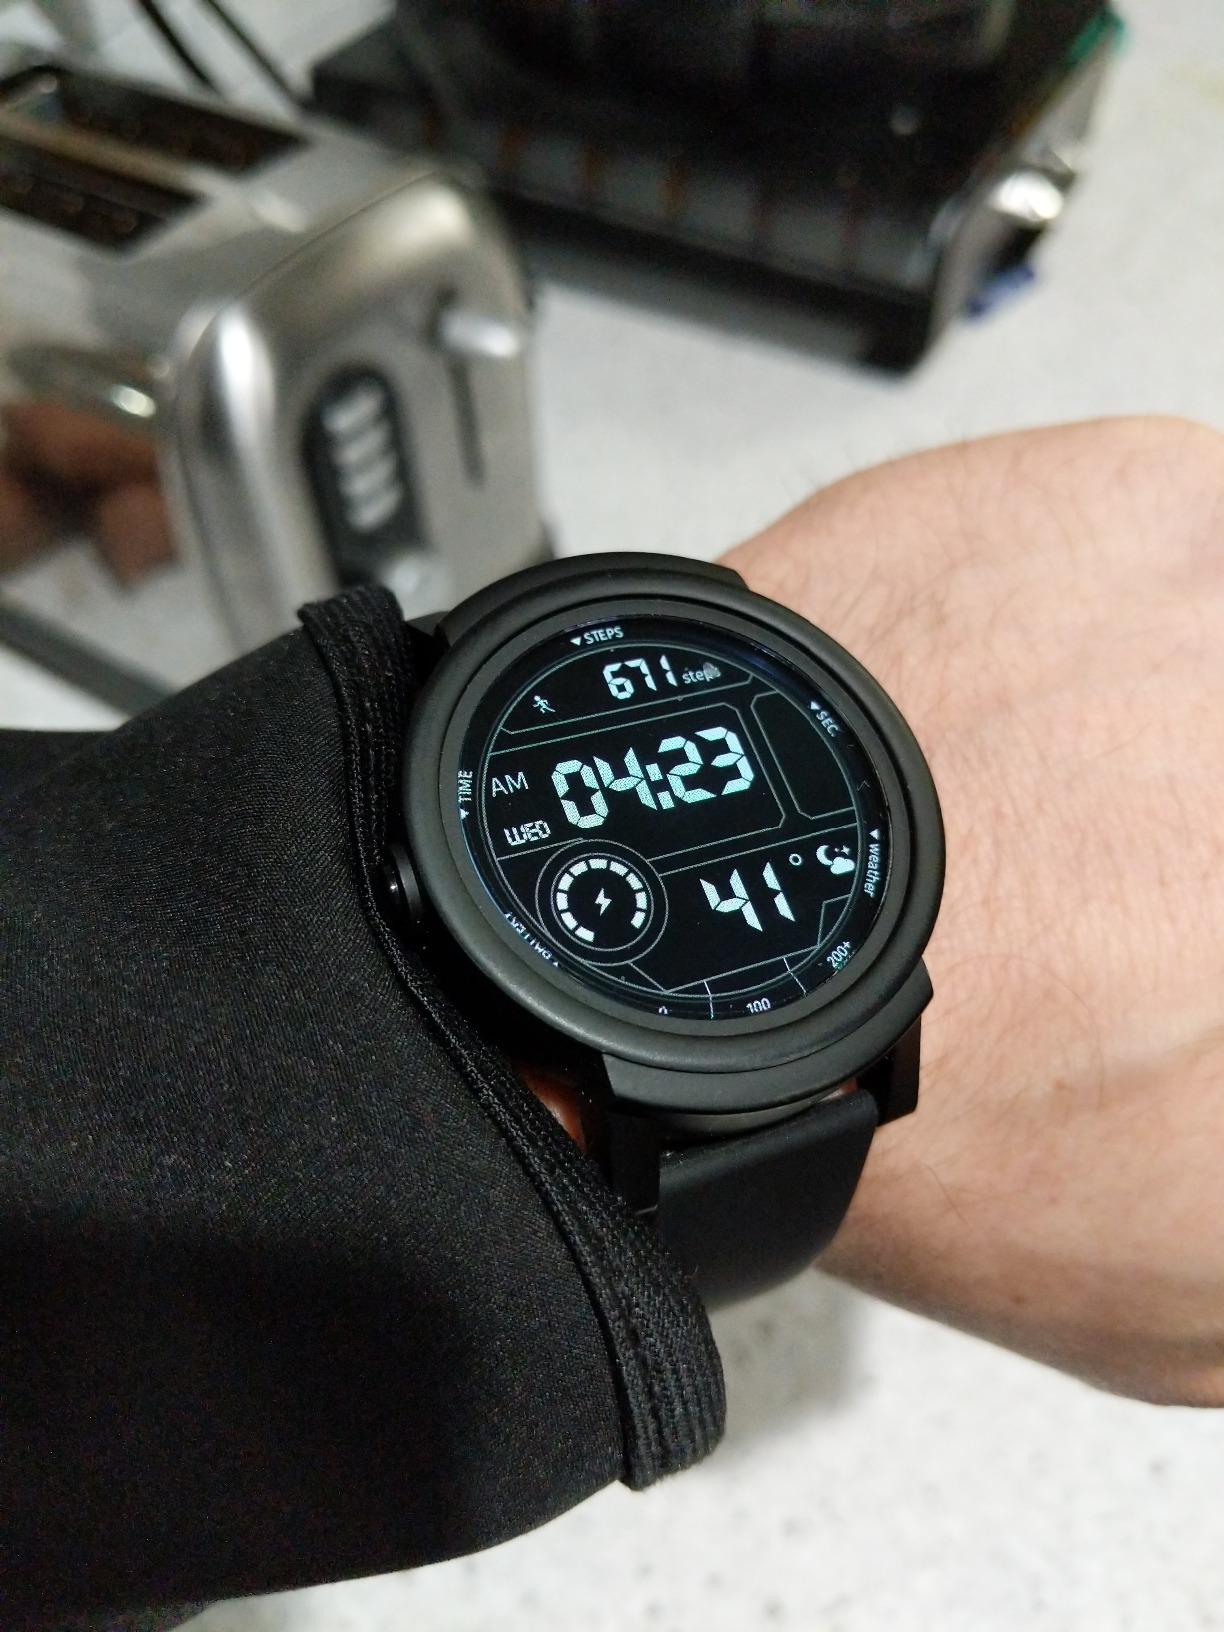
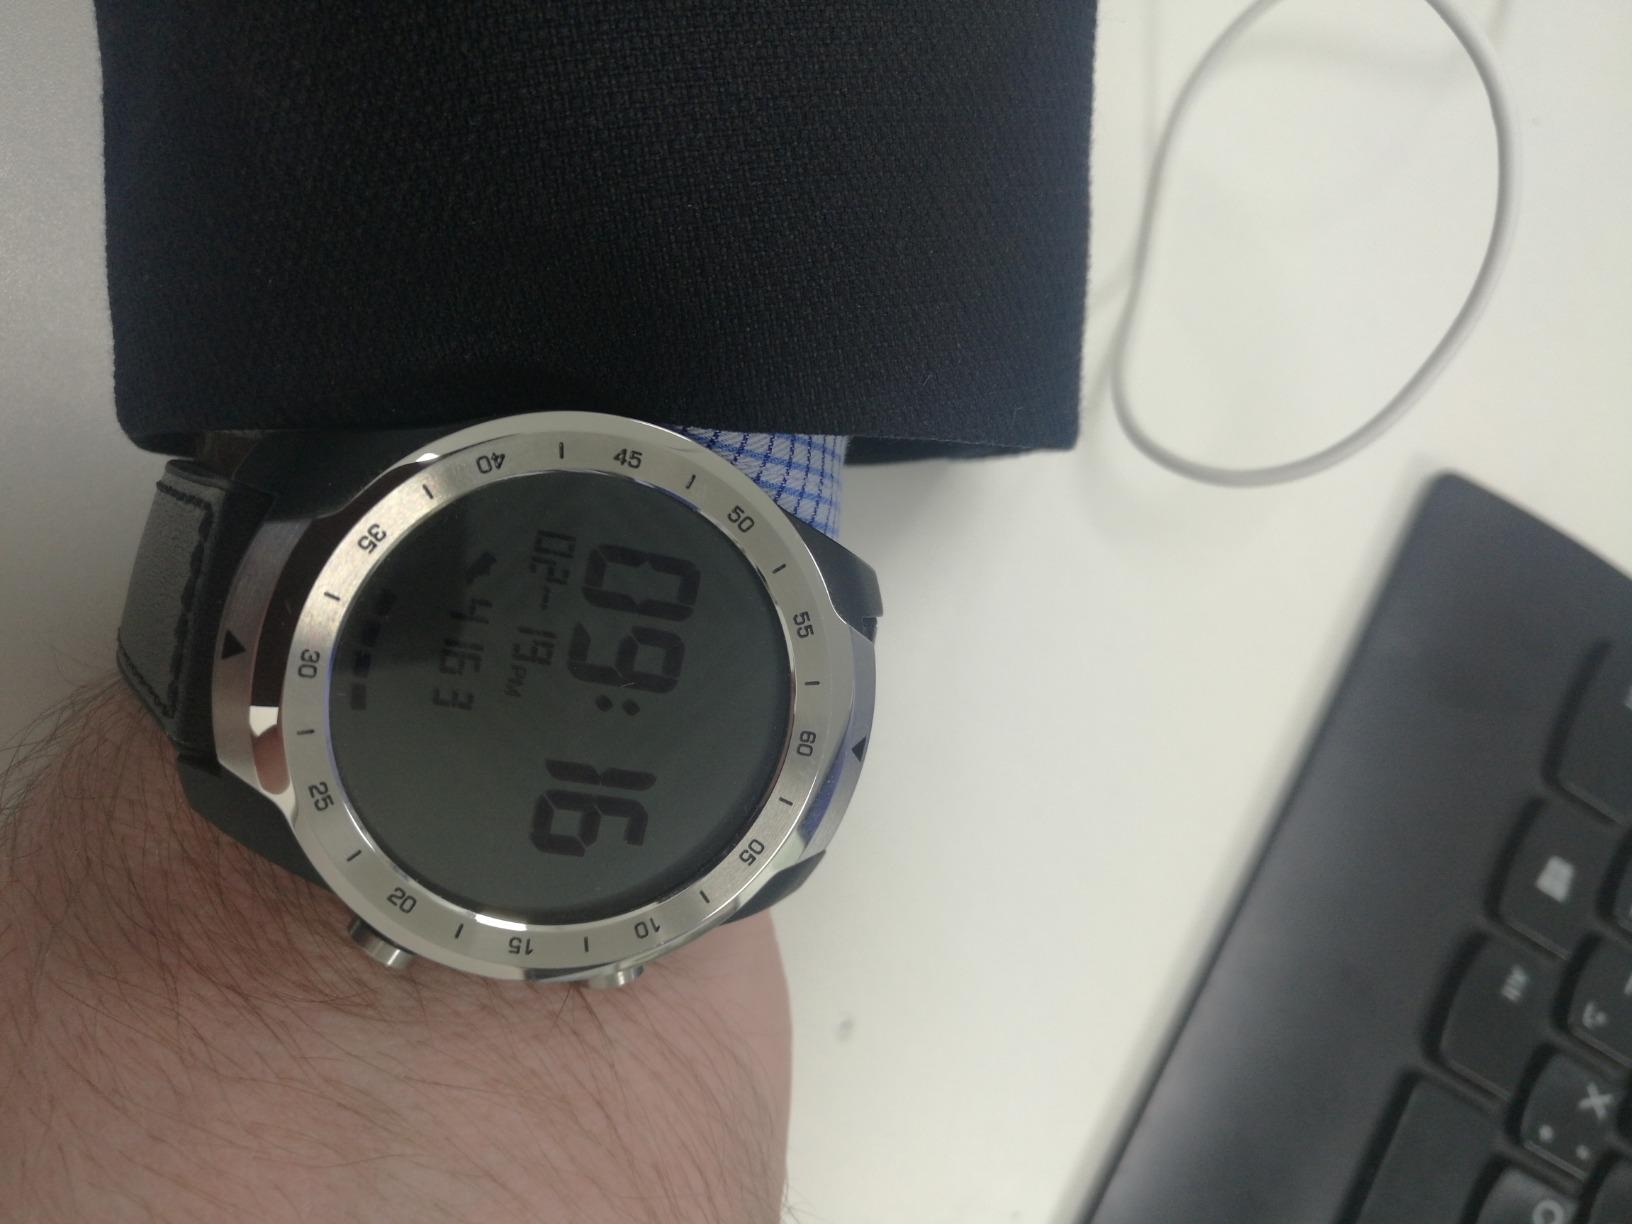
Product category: smartwatch
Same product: no